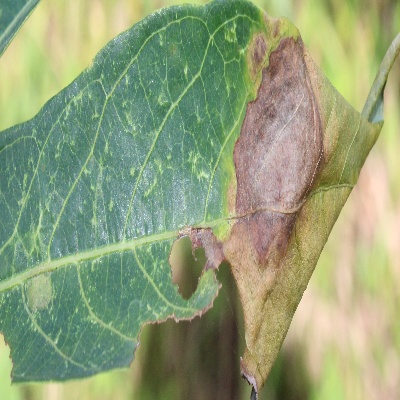
Crop: Cassava
Condition: bacterial blight